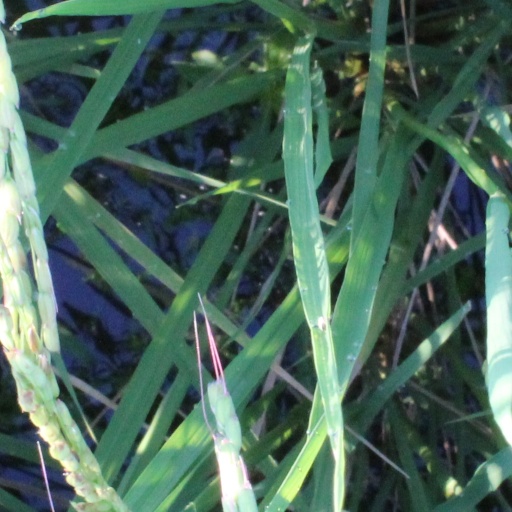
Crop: rice